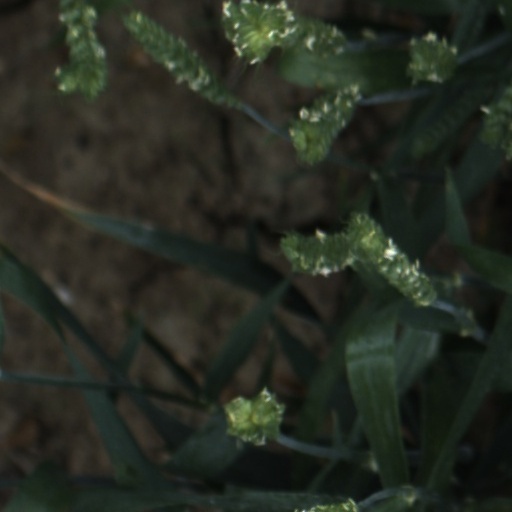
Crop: wheat